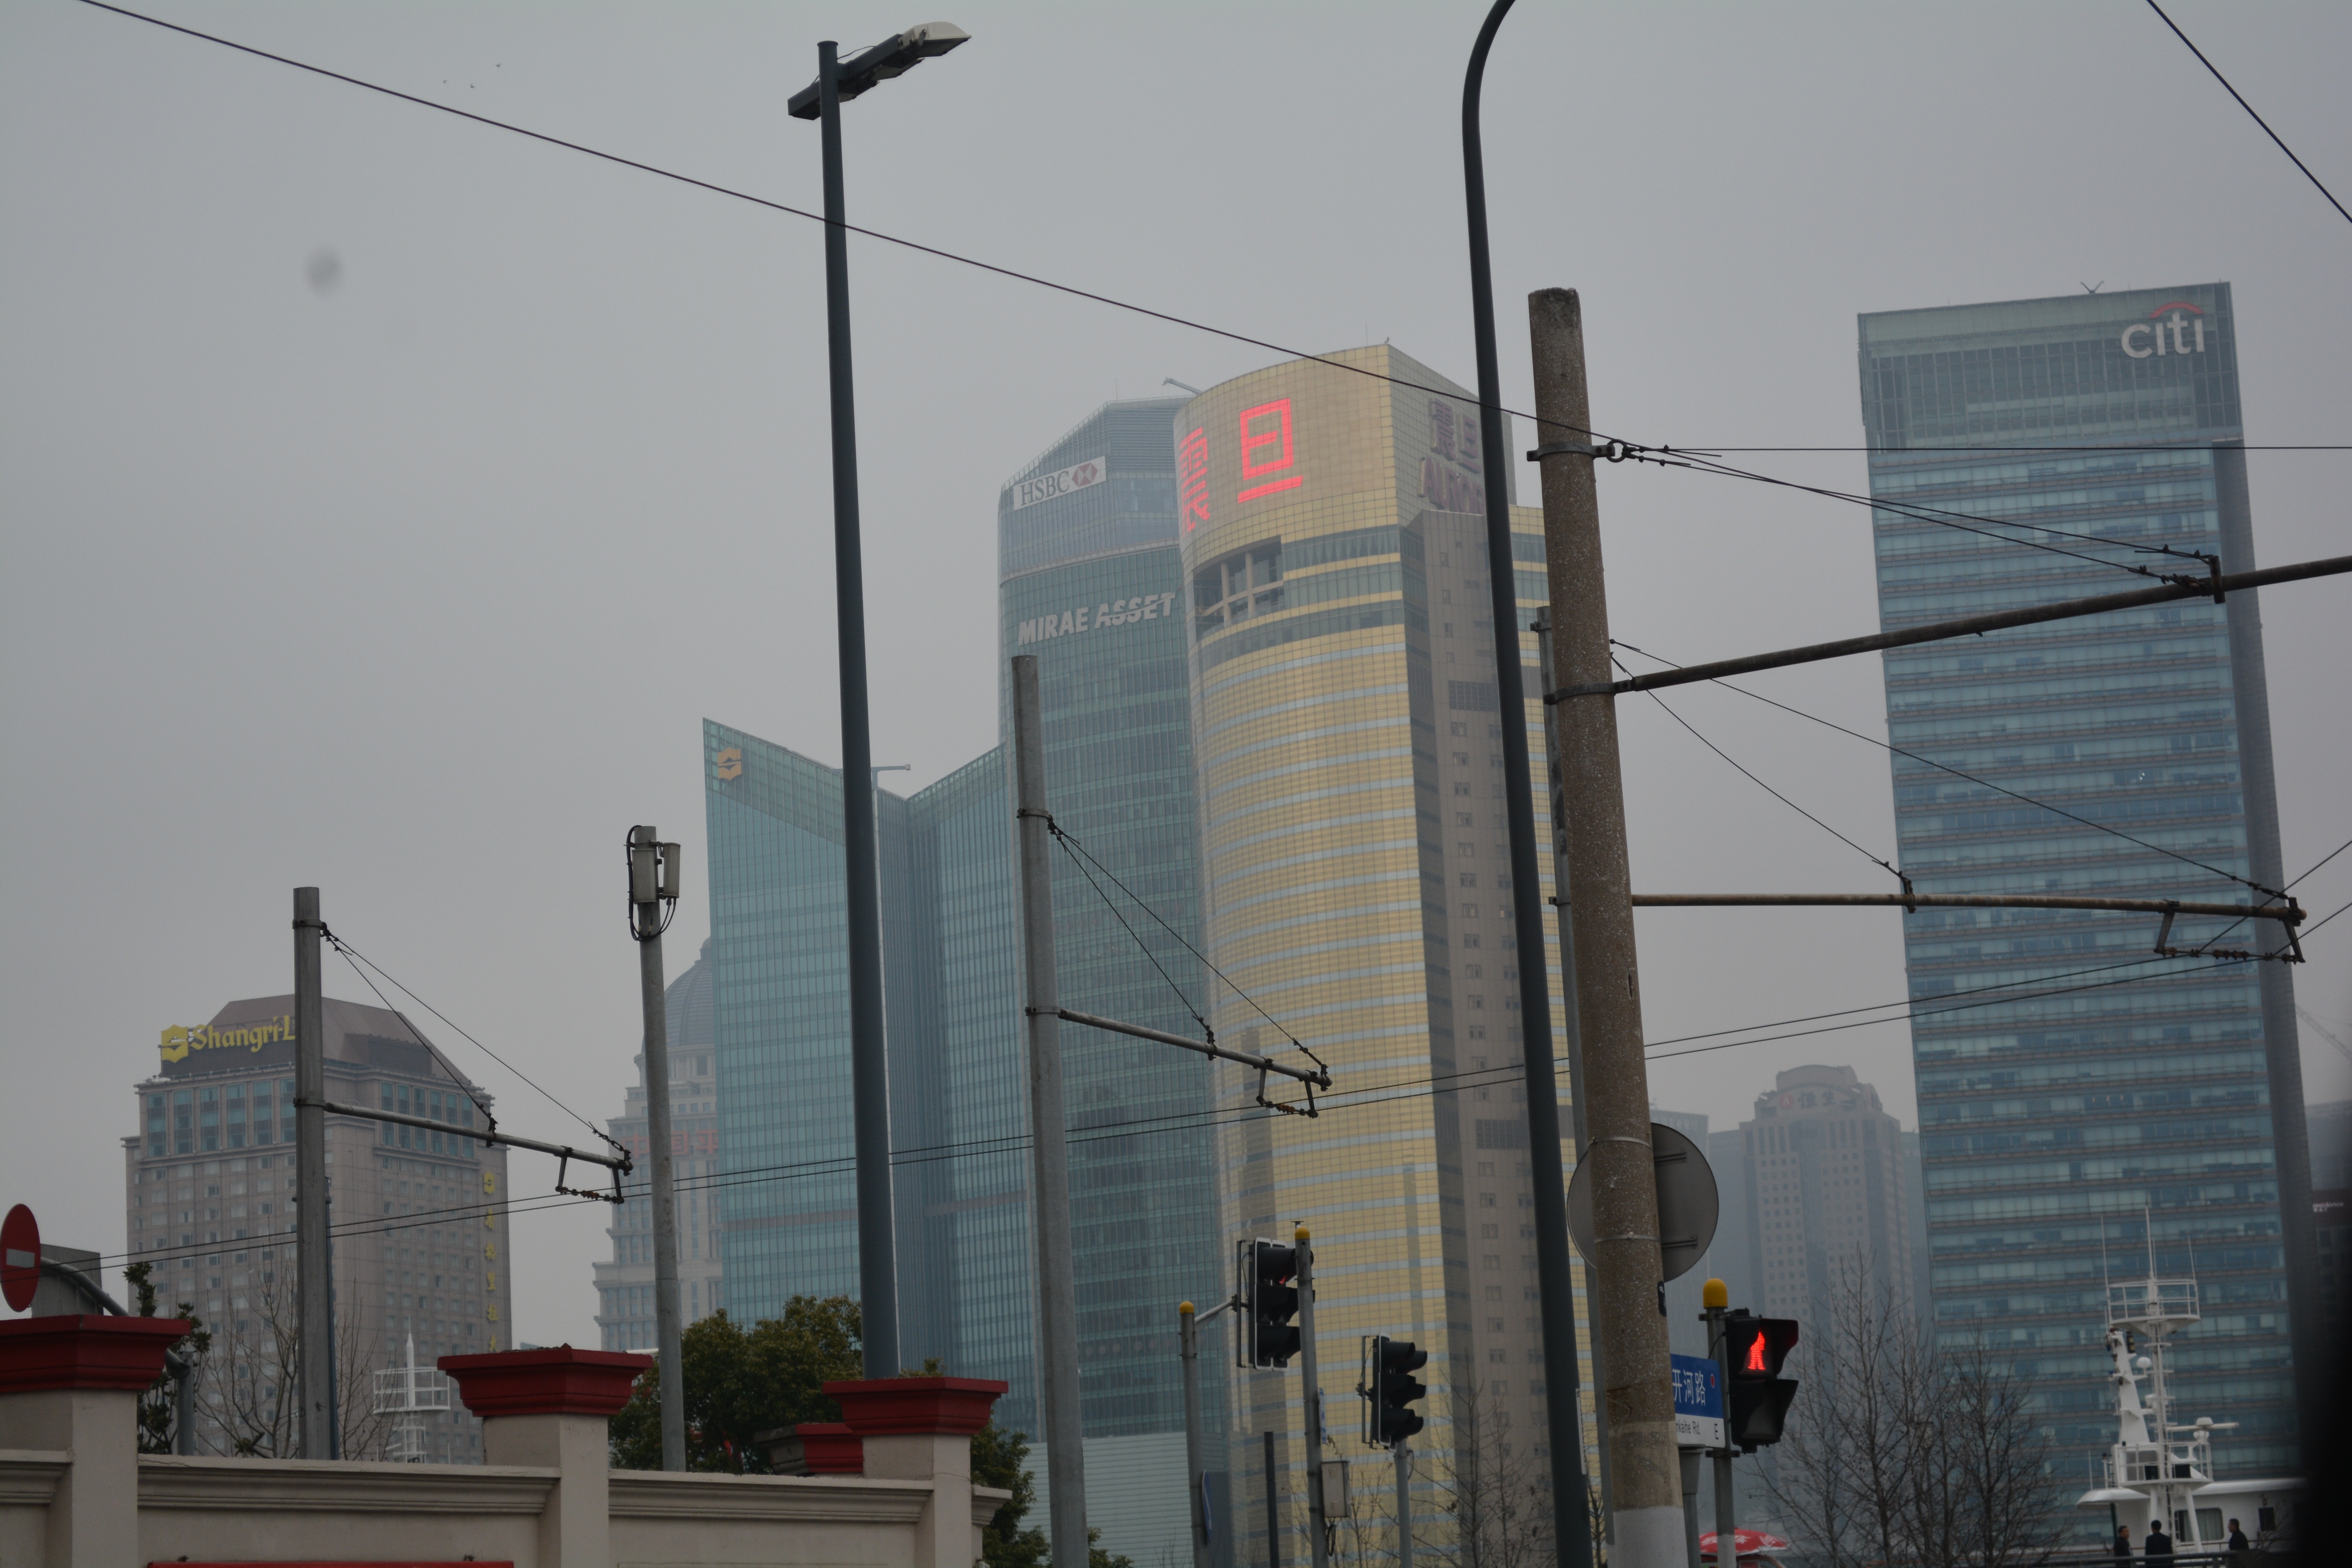
skyline, city, skyscraper, downtown, lighting, tower block, shape, urban area